Thomas Sullivan (Medal of Honor, 1869)

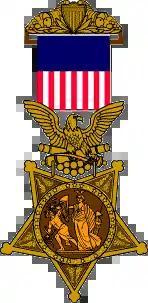
U.S. Army Medal of Honor (1862–1895)

Thomas Sullivan was a United States Army soldier who was awarded the Medal of Honor for his actions at the Chiricahua Mountains.